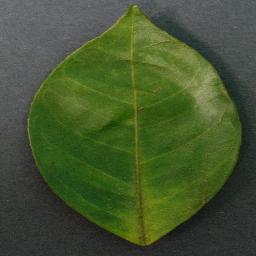
Label: Orange___Haunglongbing_(Citrus_greening)